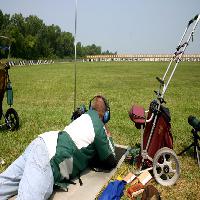
Weather: cloudy or overcast